Brothers Grimm

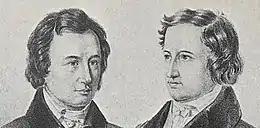
Wilhelm and Jacob Grimm,

The brothers were without income and again in extreme financial difficulty in 1838, so they began what would become a lifelong project—the writing of a definitive dictionary, the "German Dictionary"—whose first volume was not published until 1854. The brothers again depended on friends and supporters for financial assistance and influence in finding employment.